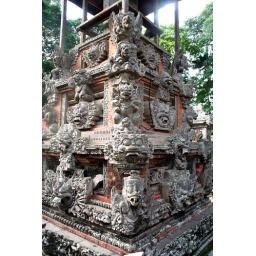
in monkey forest